Traditions of Louisiana Tech University

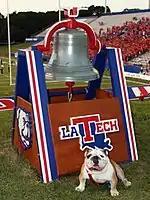
Fire Bell and Tech XX

In 1879, the Fire Bell was cast by L.M. Rumsey & Co. in St. Louis, Missouri. Founded in 1897, the Ruston Fire Department was called to fires by ringing the Fire Bell that hung in a wooden tower behind Perkins Drug Store located at 116 N. Trenton Street. The Fire Bell was used for many years in Ruston to alert the town of burning fires. After Joe Aillet Stadium was built in 1968, the old Fire Bell was transported to the stadium atop the hill in the south end zone. The Fire Bell is rung before every football game to commemorate the bravery of the bulldog that perished saving the lives of the two Tech students in the burning house in 1899, and the Fire Bell calls the Bulldogs to battle before every home football game.